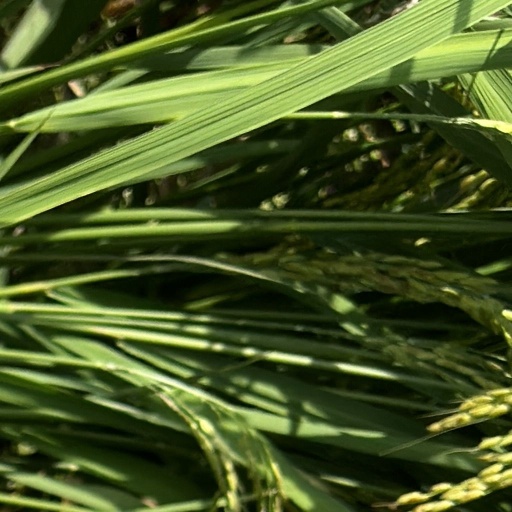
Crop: rice